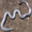
Label: snake